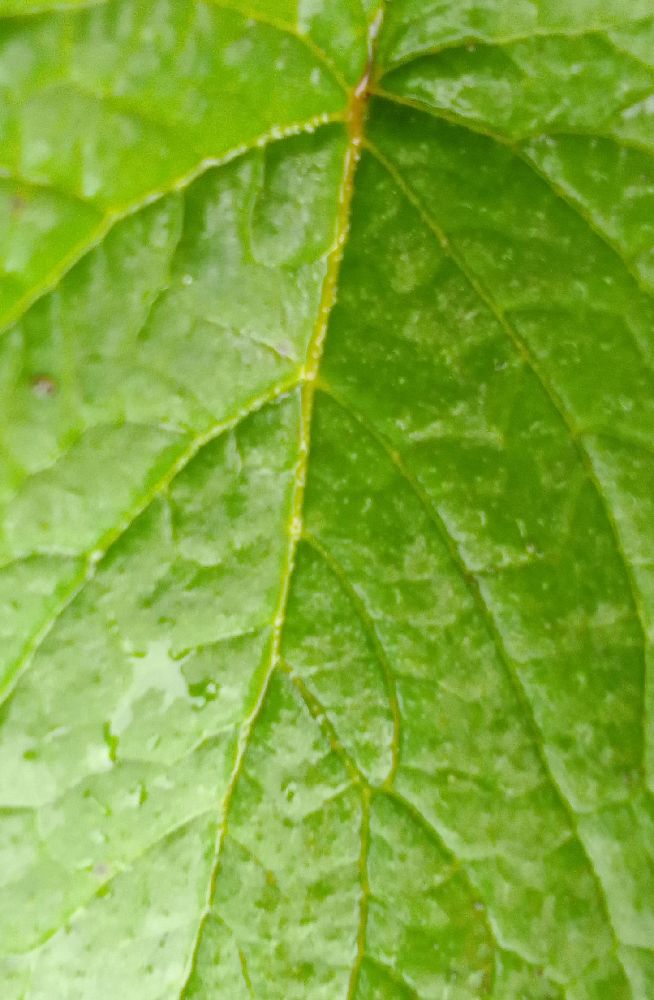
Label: Healthy